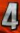
Number: 4